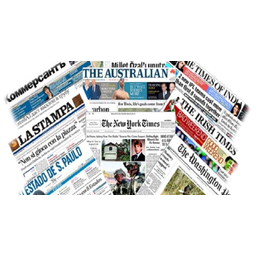
Label: paper